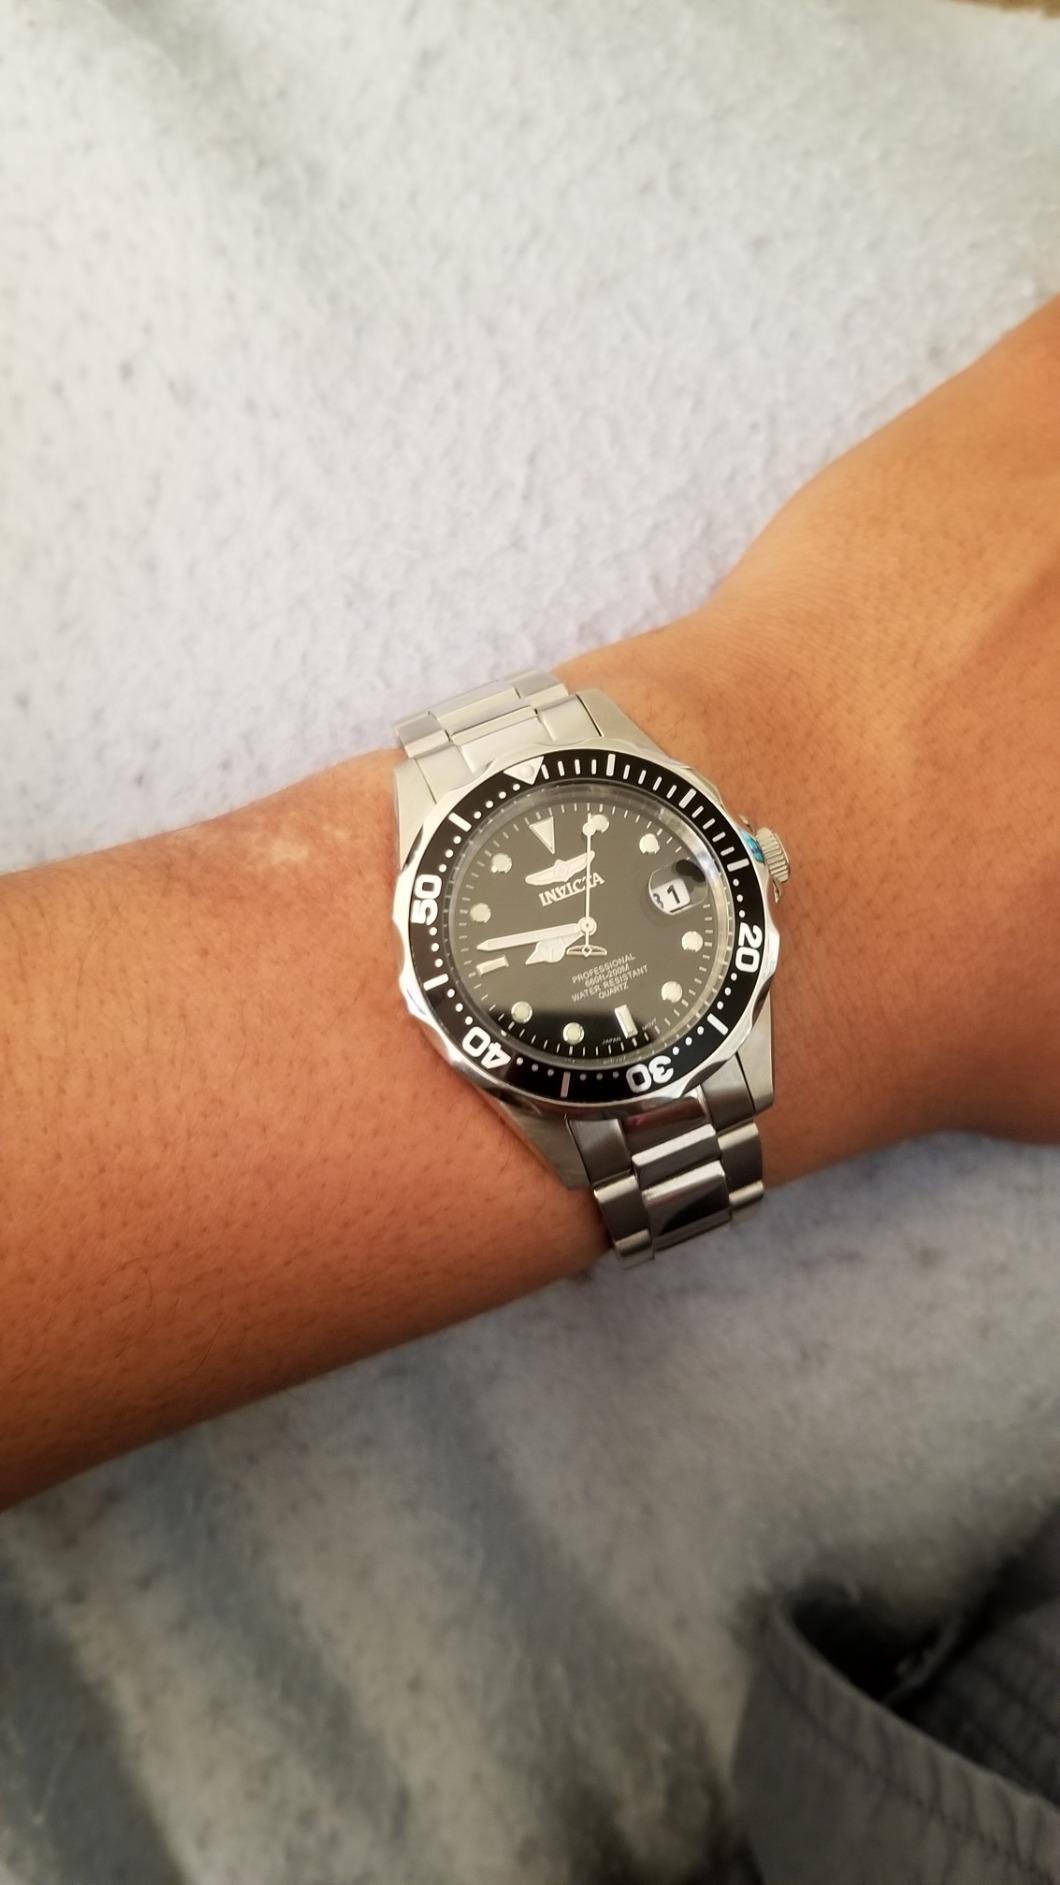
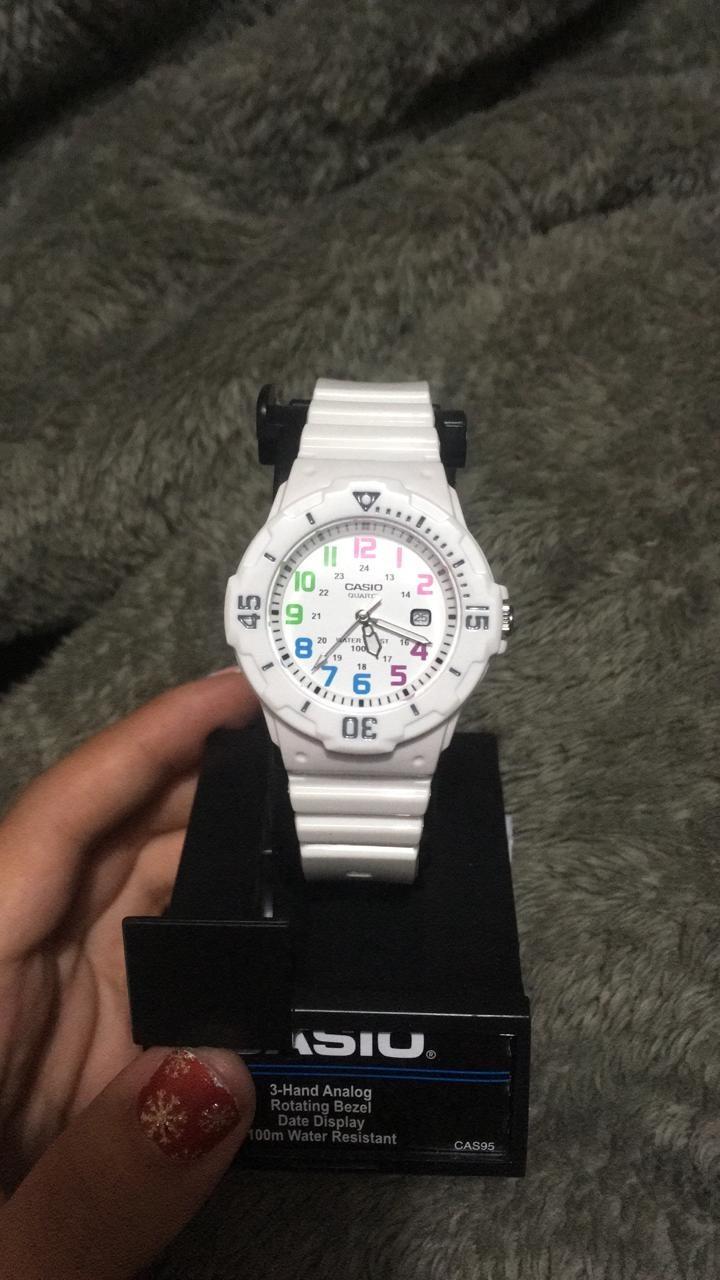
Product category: accessories_watch
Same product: no